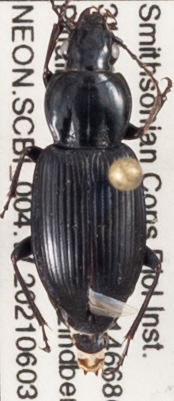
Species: Pterostichus mutus
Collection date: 2021-08-26
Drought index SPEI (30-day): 1.082
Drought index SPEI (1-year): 0.24
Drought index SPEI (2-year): -0.03